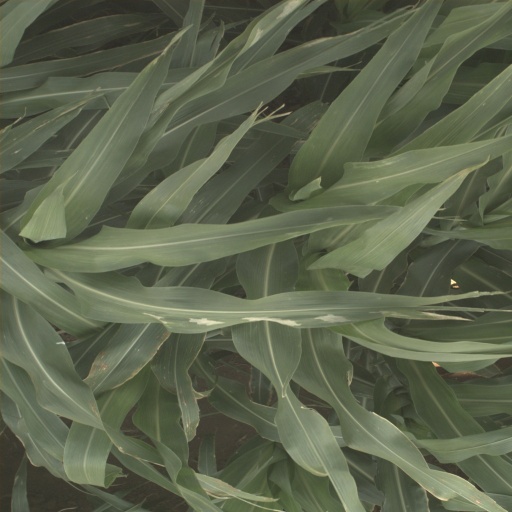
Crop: sorghum